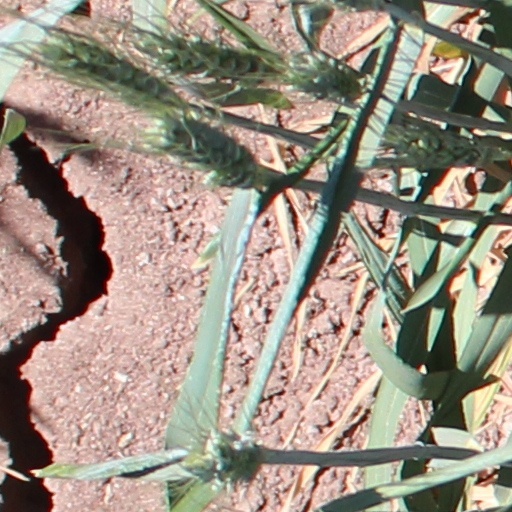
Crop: wheat